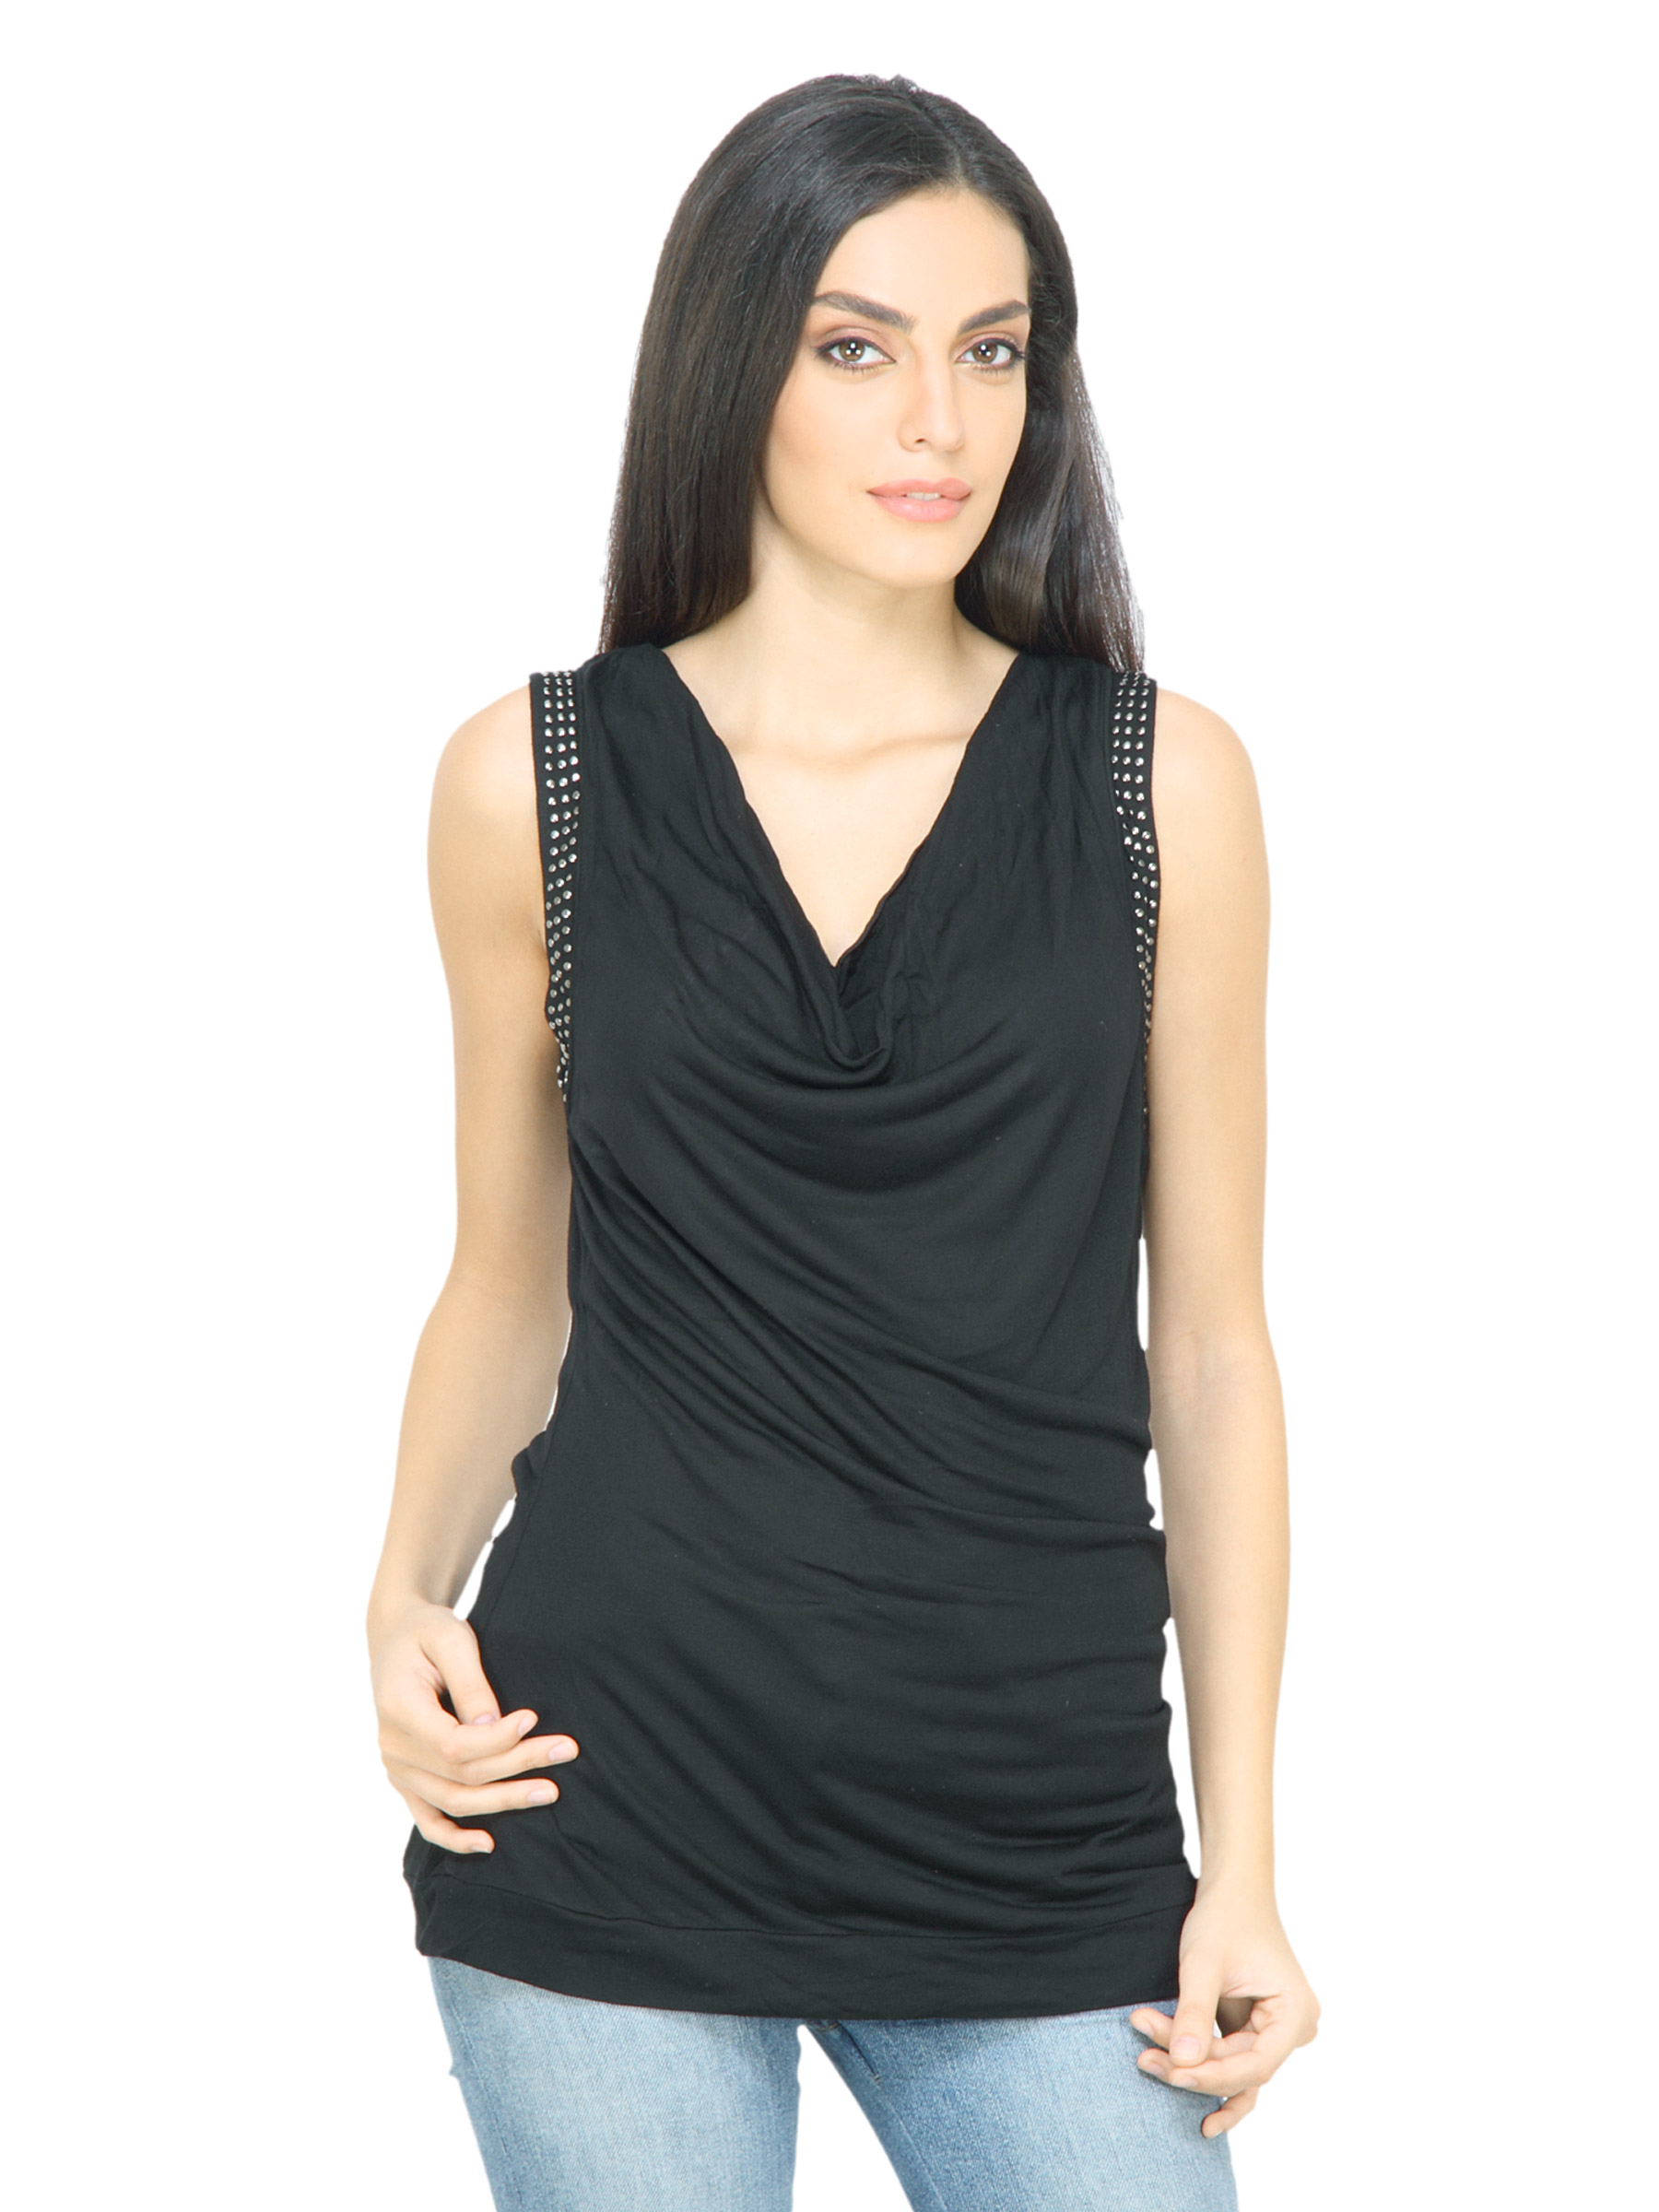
s.Oliver Women Solid Black Top
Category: Apparel / Topwear / Tops
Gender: Women
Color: Black
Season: Fall 2011
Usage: Casual